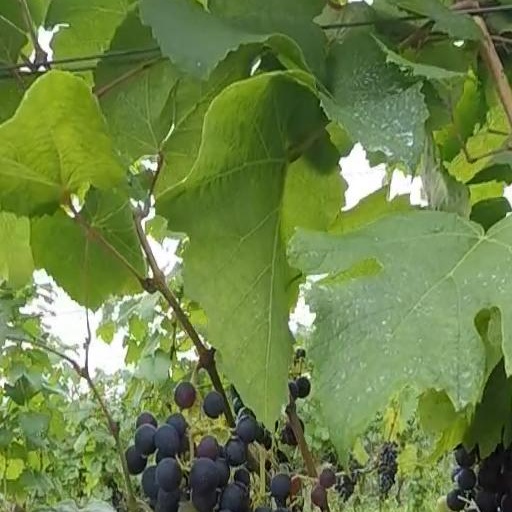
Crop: grape